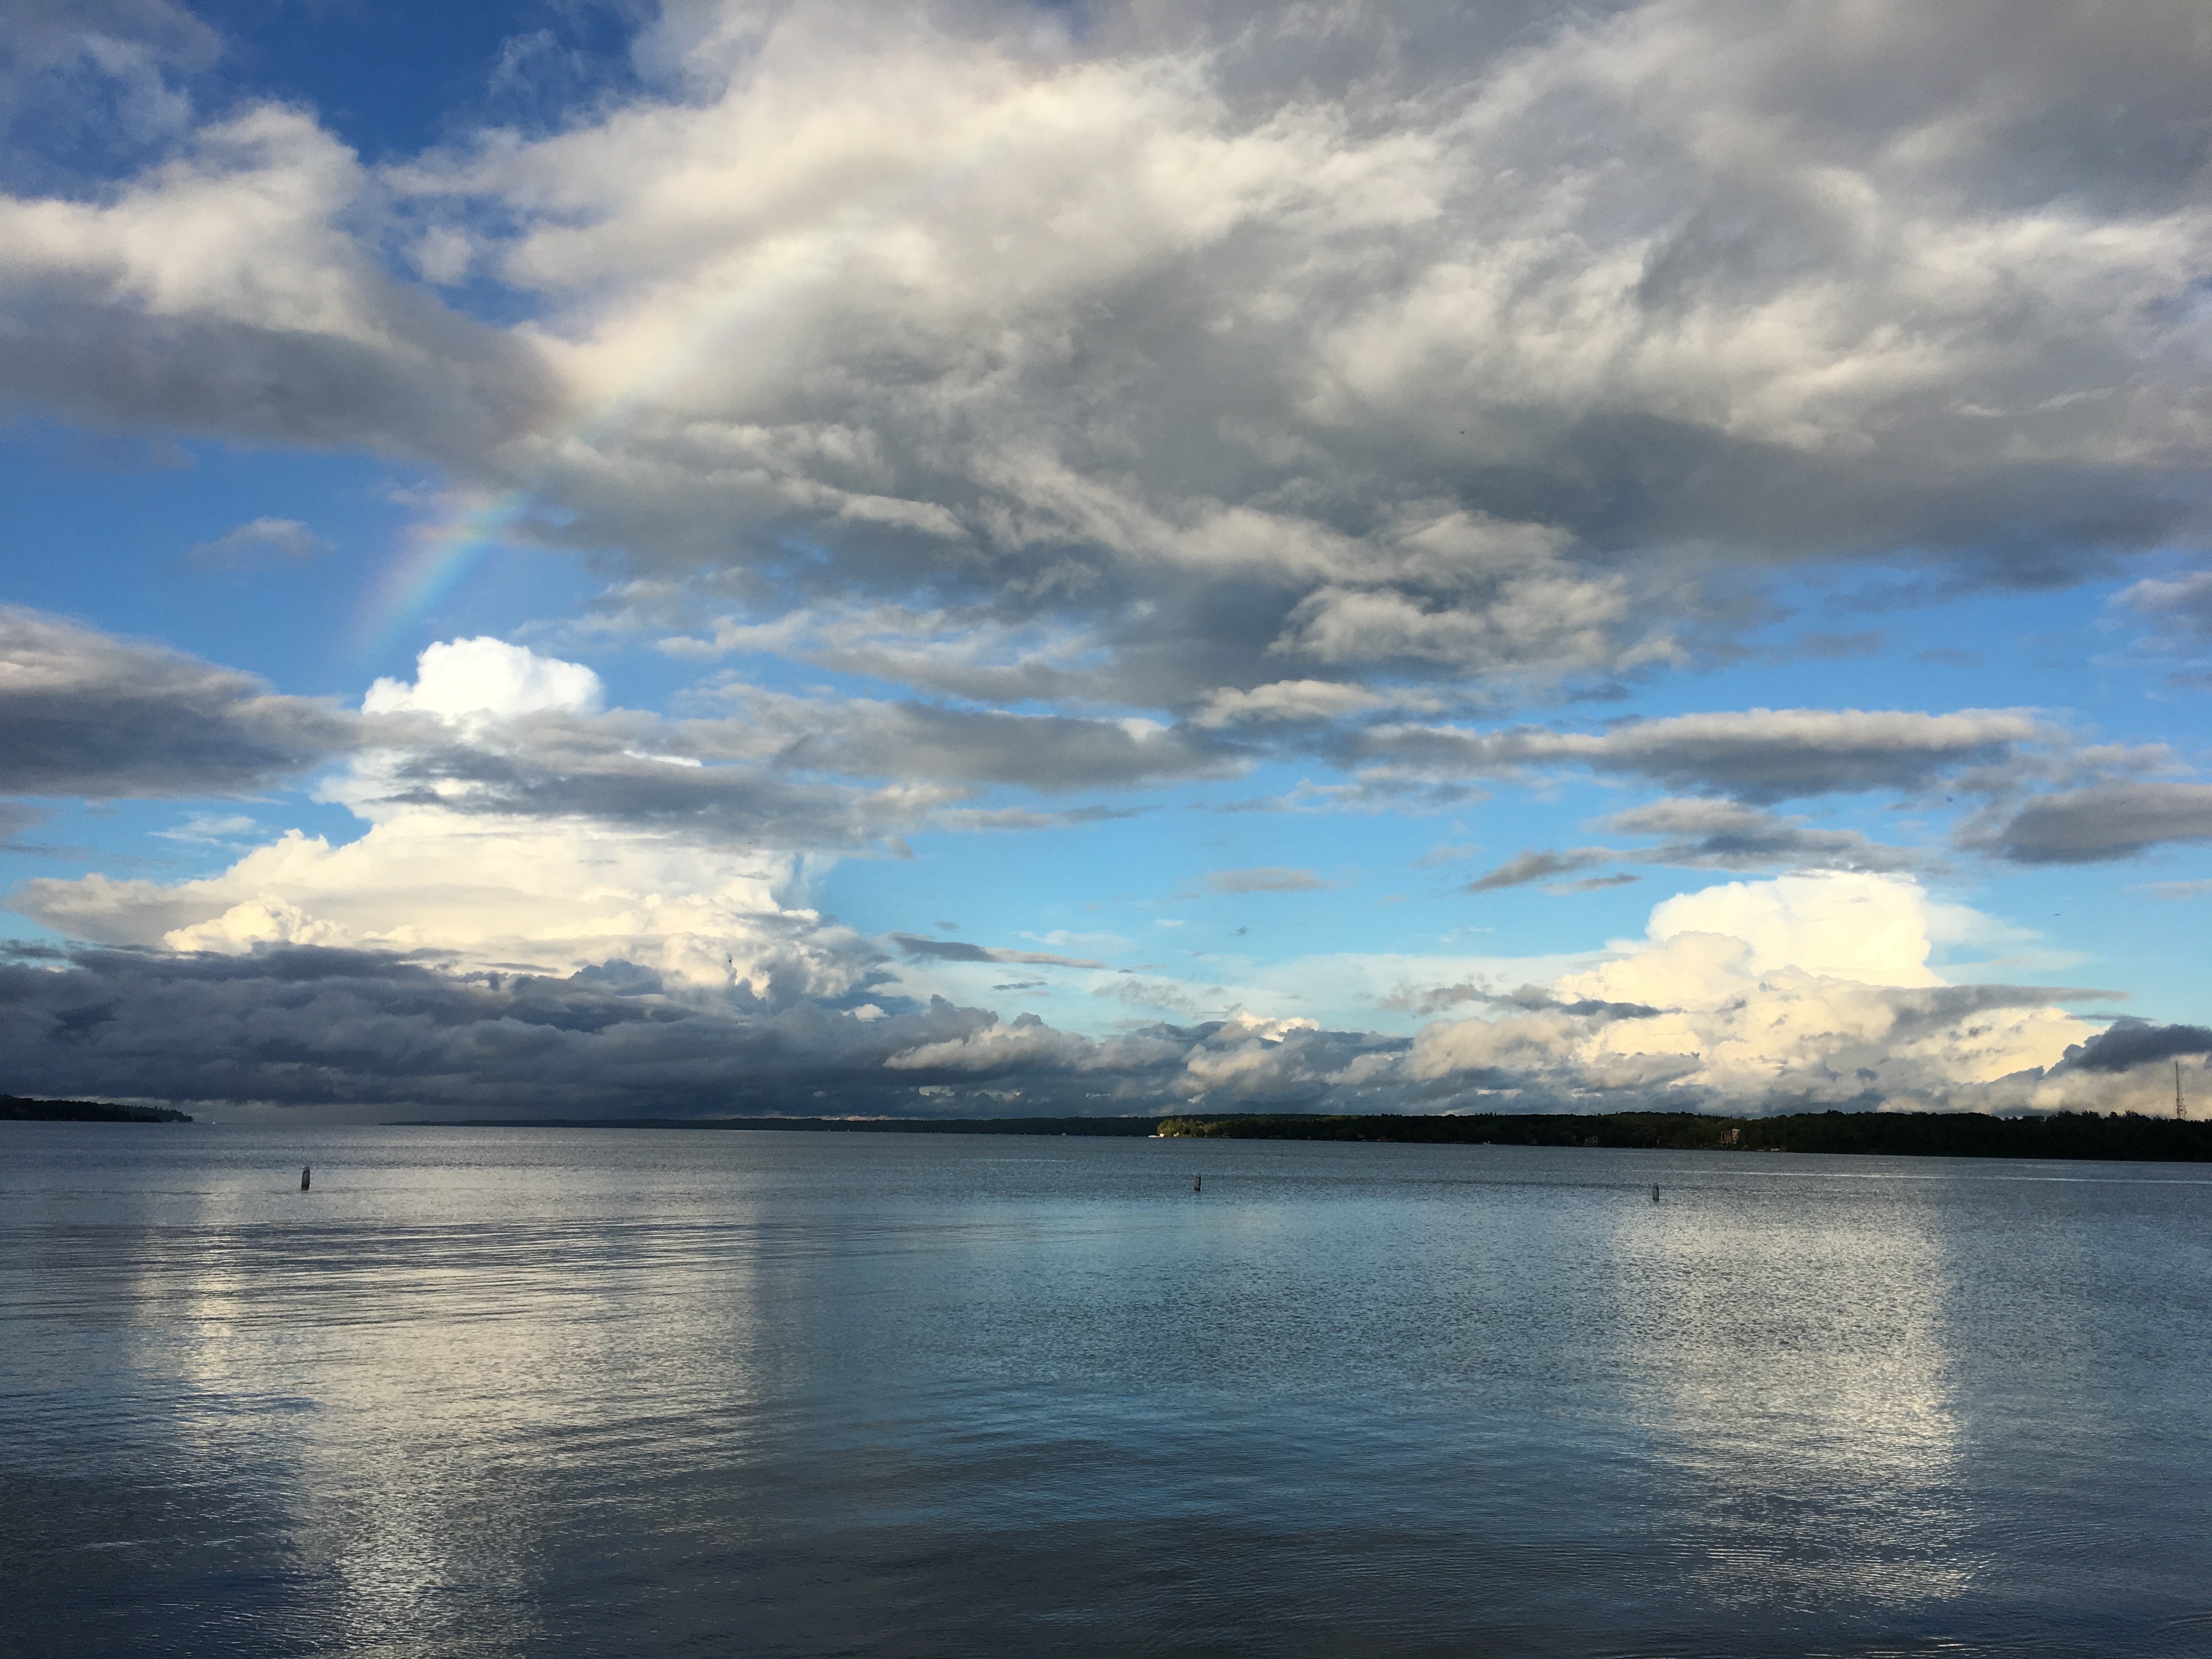
sea, coast, ocean, horizon, cloud, sky, sunrise, sunset, sunlight, morning, shore, lake, dawn, dusk, evening, reflection, bay, body of water, loch, meteorological phenomenon